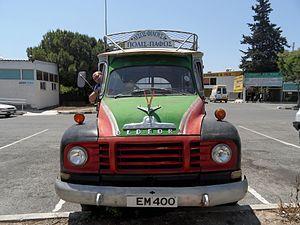
Bedford Vehicles, nom le plus souvent raccourci en Bedford, était une filiale du constructeur anglais Vauxhall, quand celui-ci faisait partie de General Motors. Fondée en 1930 et disparue en 1986, elle était spécialisée dans les véhicules utilitaires, dont elle fut un important acteur international. La marque fut longtemps l'entité la plus profitable de la galaxie General Motors en Europe.